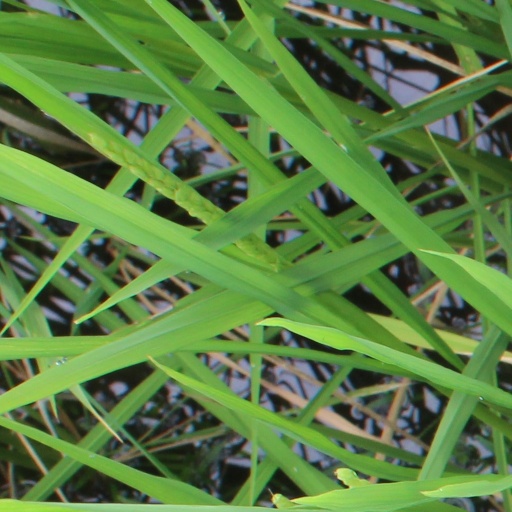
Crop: rice